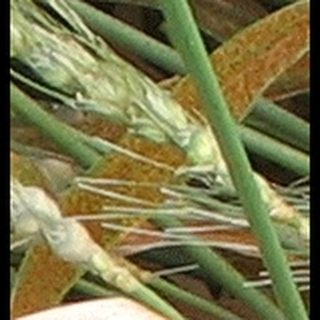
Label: wheat_brown_rust